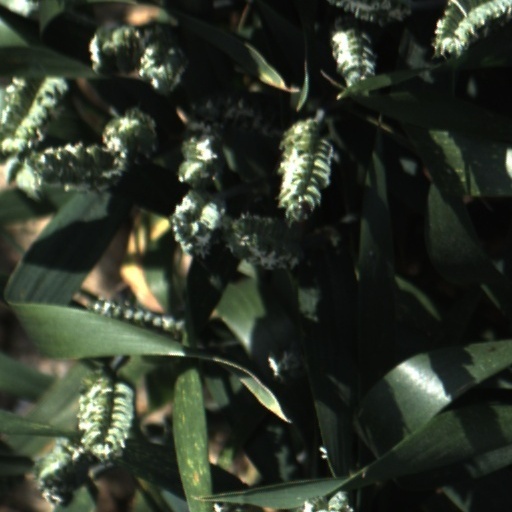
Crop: wheat